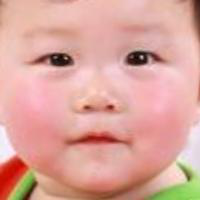
Age group: age 01-10